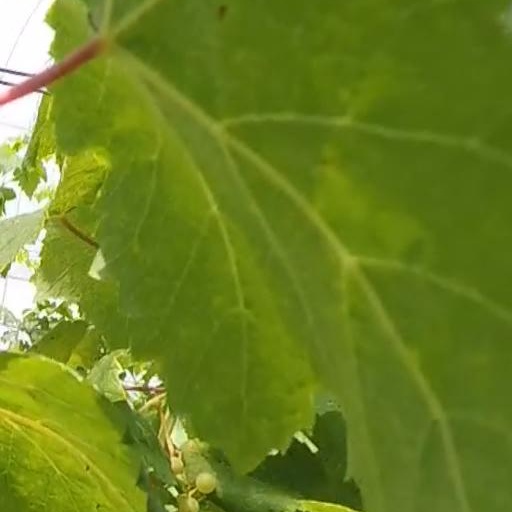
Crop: grape